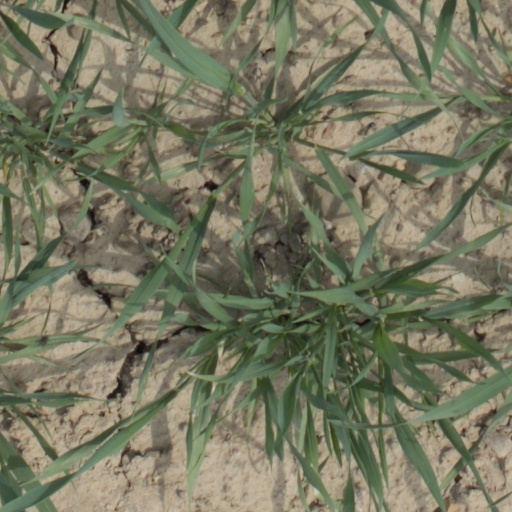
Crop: wheat